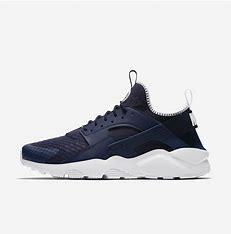
Brand: Nike
Model: Air Huarache Run Ultra